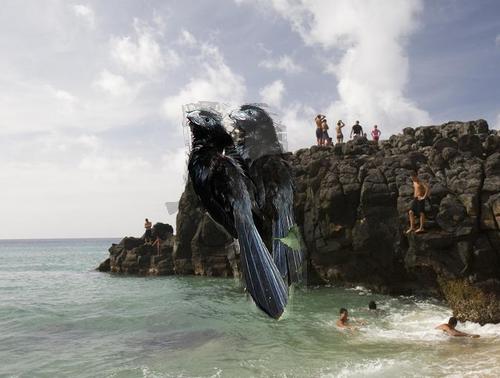
Bird species: Groove_billed_Ani
Bird type: landbird
Background: water